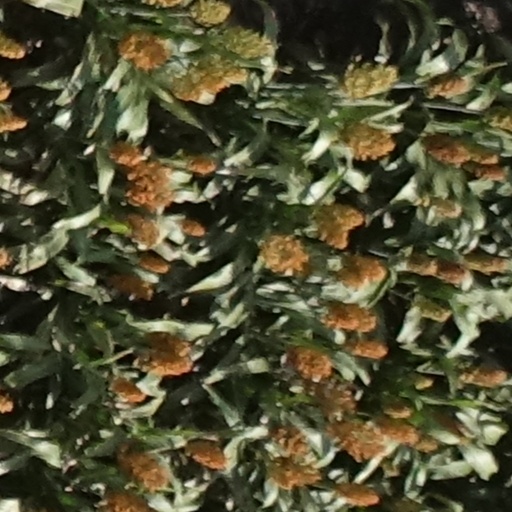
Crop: sorghum